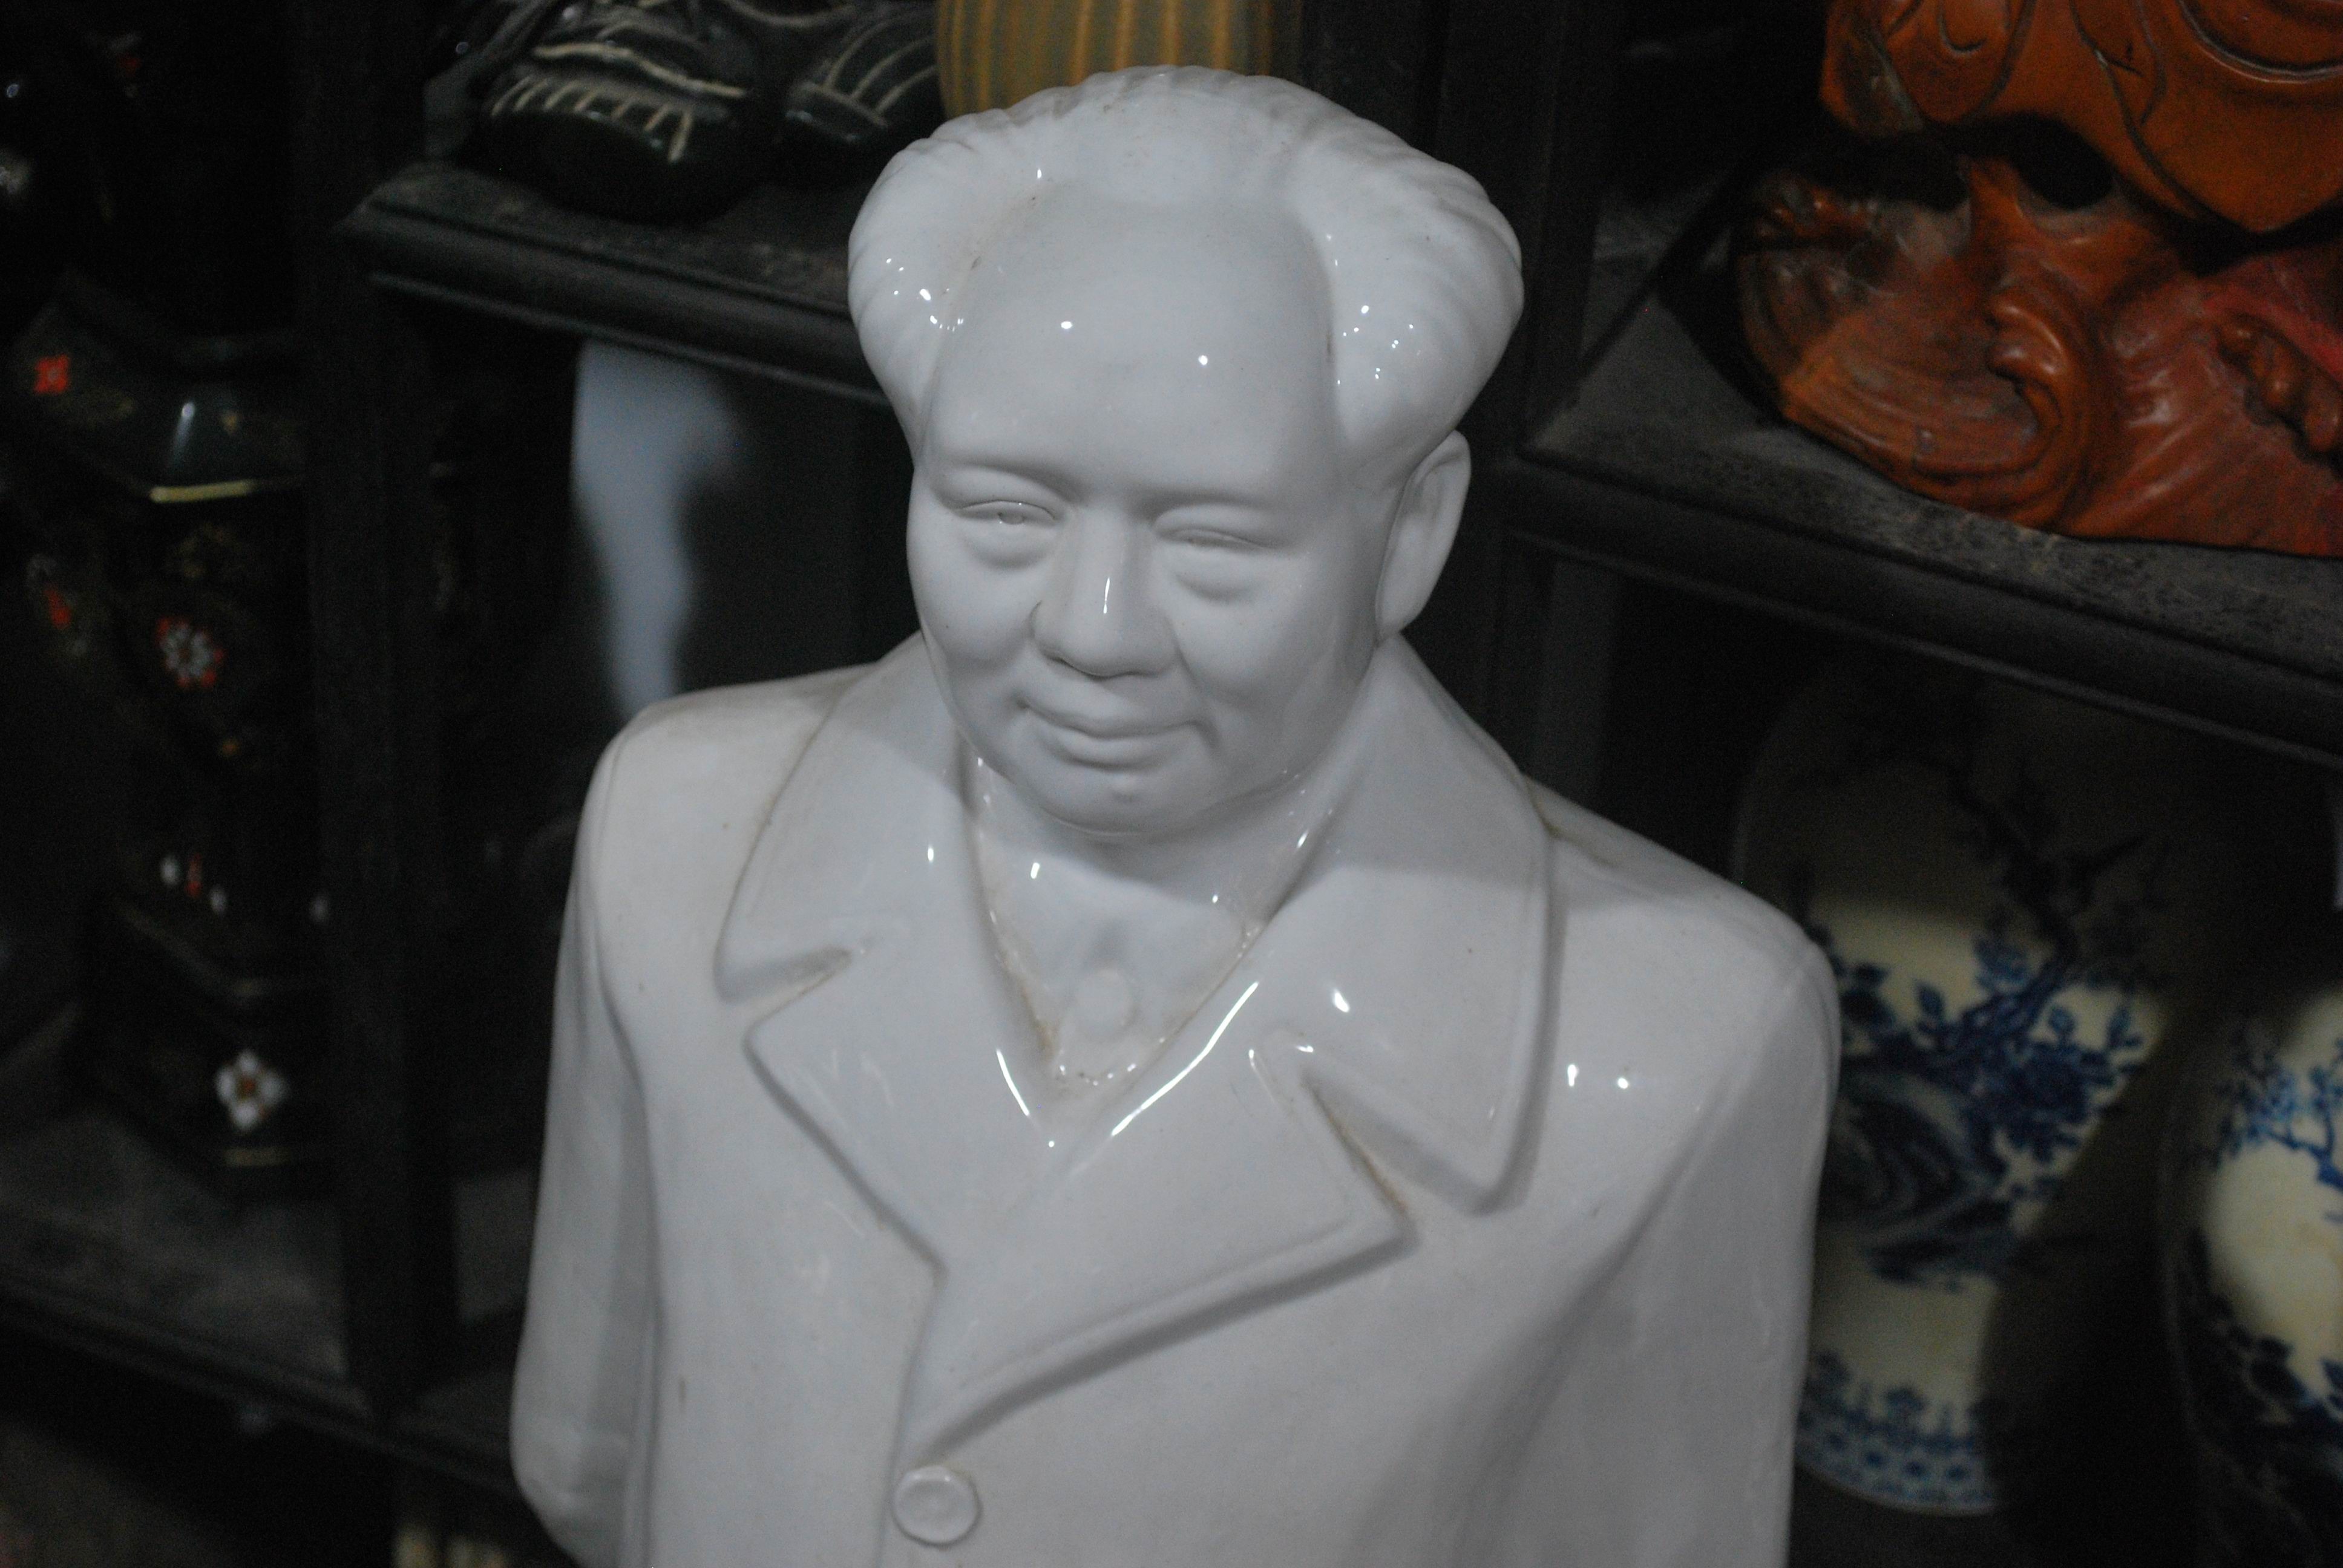
monument, statue, ceramic, sculpture, art, temple, head, figurine, carving, mao, chairman, zedong